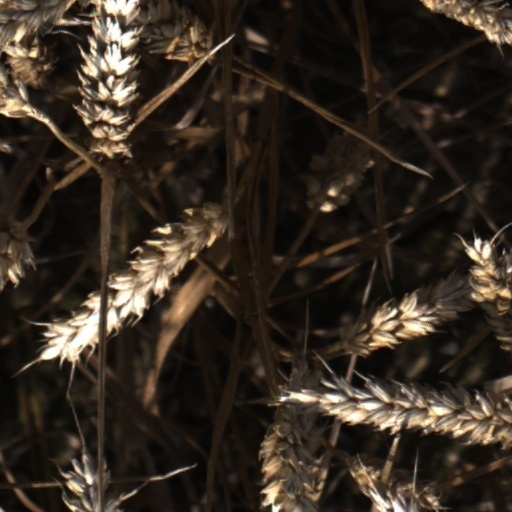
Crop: wheat